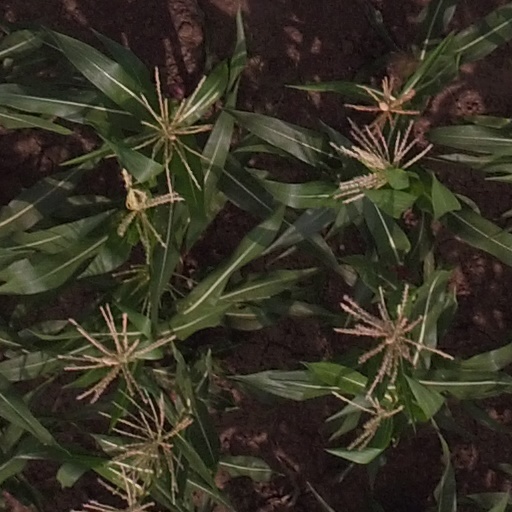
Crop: maize; corn